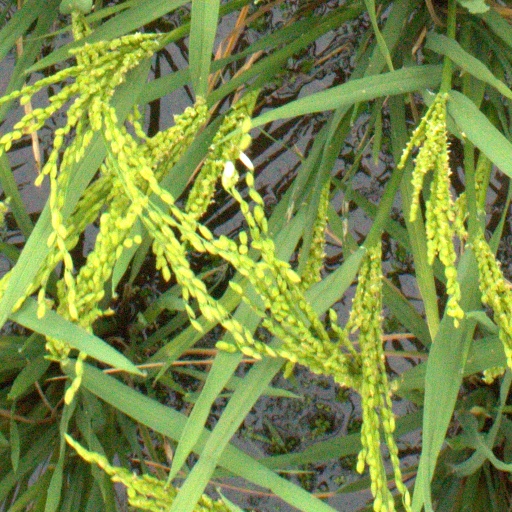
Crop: rice